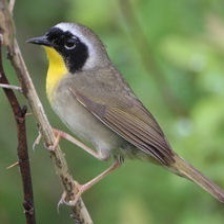
Species: ALTAMIRA YELLOWTHROAT
Scientific name: GEOTHLYPIS FLAVOVELATA